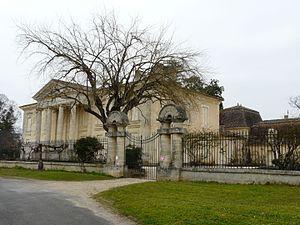
Le portail occidental du château de Prats, Saint-Seurin-de-Prats, Dordogne, France.
Le château de Prats est un château français implanté sur la commune de Saint-Seurin-de-Prats dans le département de la Dordogne, en région Nouvelle-Aquitaine.
Saint-Seurin-de-Prats est une commune française située dans le département de la Dordogne, en région Nouvelle-Aquitaine.